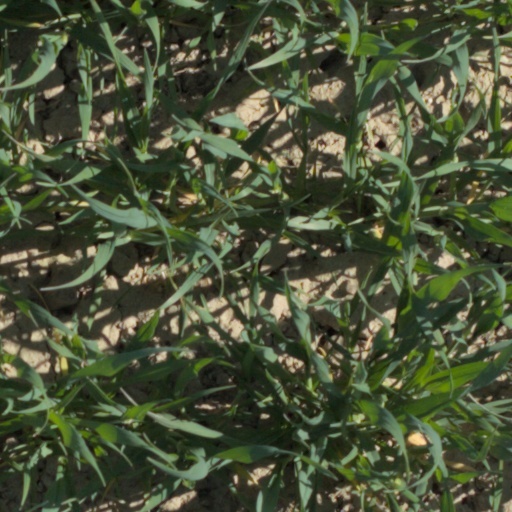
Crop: wheat